Felipe Pantone

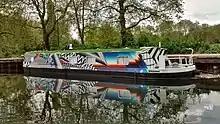
The widebeam "Growbeautifully" painted by Felipe Pantone

Pantone often works in gradients, blending geometric shapes with neon colors and whites, blacks, and greys, with critics noting "The divisions between geometric patterns and gradients are so effortlessly blended that the larger patterns seem created with digitization rather than with two hands." He cites the Parisian Grim Team and UltraBoyz crews as early influences.